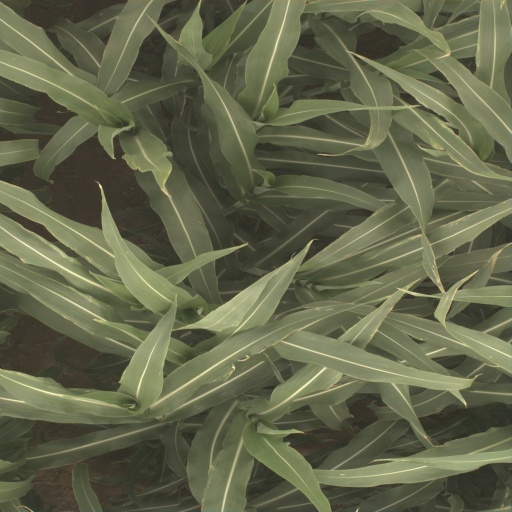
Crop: sorghum